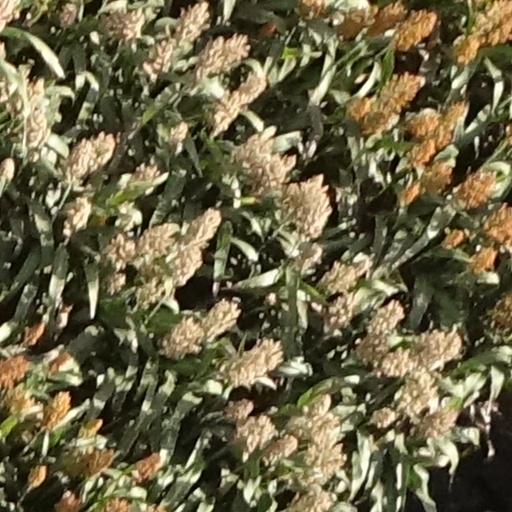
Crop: sorghum